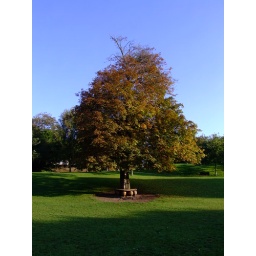
Autumn brings its golden cloak to this magnificent tree in Brightons Queens park.